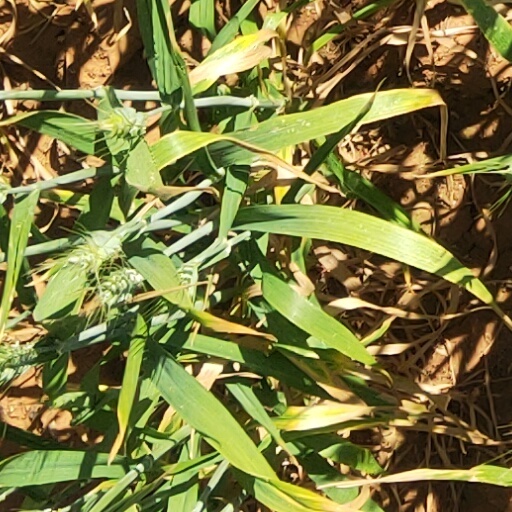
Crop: wheat